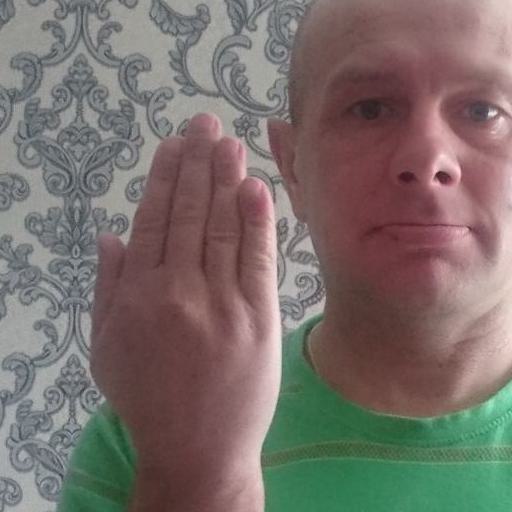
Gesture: stop_inverted